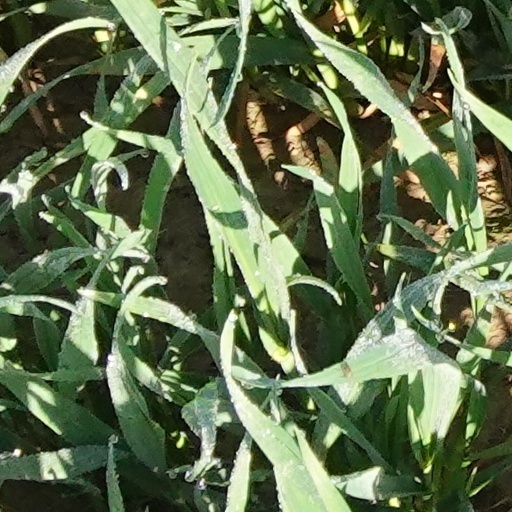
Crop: wheat